Chapois, Jura

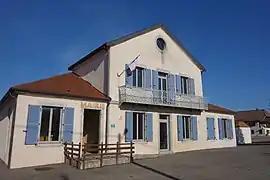
The town hall in Chapois

Chapois is a commune in the Jura department in Bourgogne-Franche-Comté in eastern France.